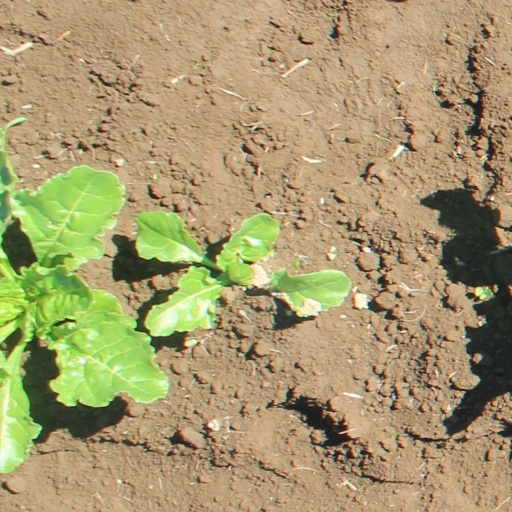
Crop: sugar beet